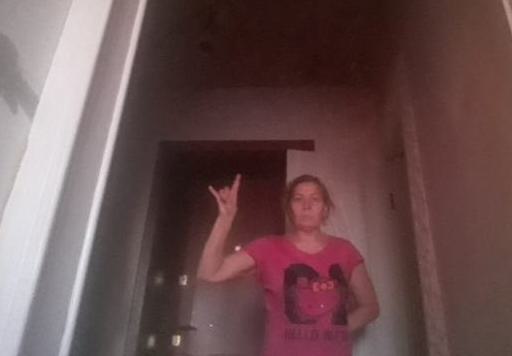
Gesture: rock